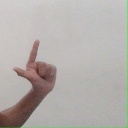
अक्षर: ल